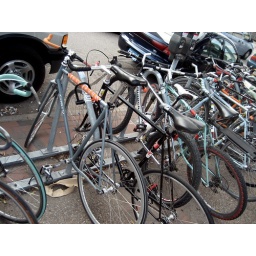
Better park here than hang from the plastic fence in front of the parking lot next door.